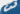
Number: 3